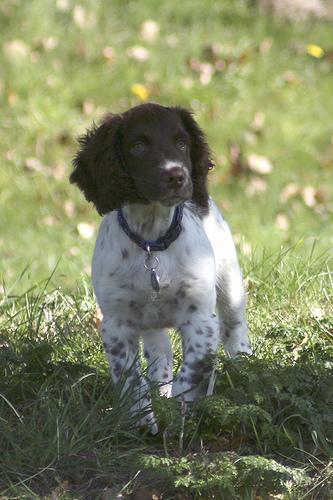
English_springer